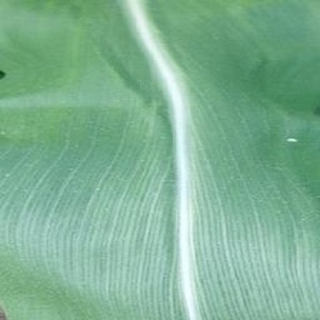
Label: healthy_corn